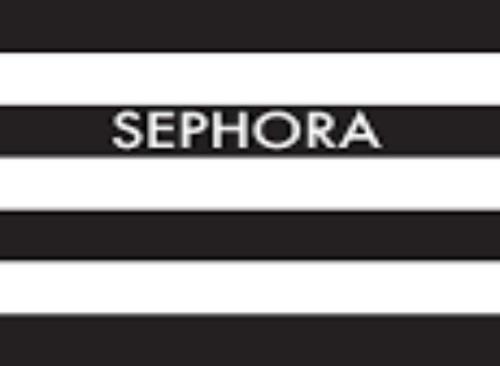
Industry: Necessities